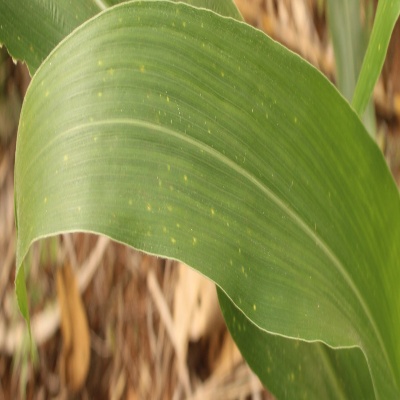
Crop: Maize
Condition: streak virus